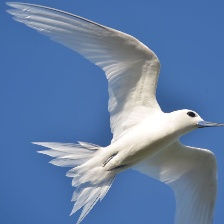
Species: FAIRY TERN
Scientific name: STERNULA NEREIS